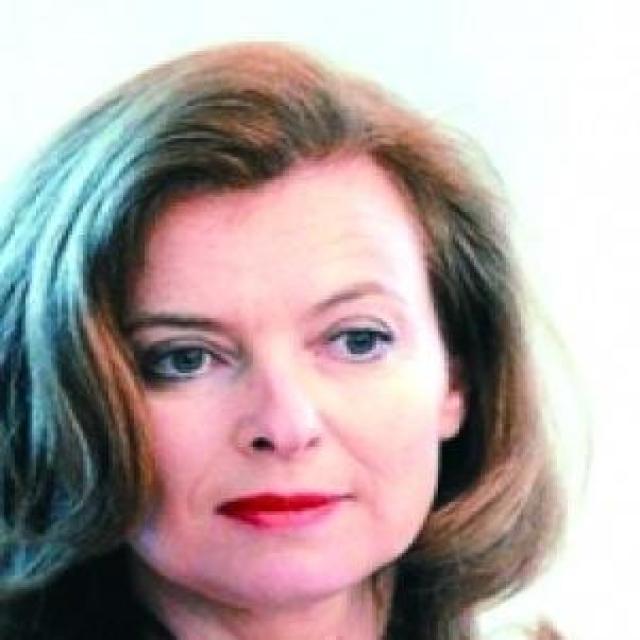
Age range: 45-64